Charles d'Aiguebelle

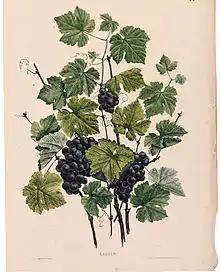

Charles d'Aiguebelle is noted for his single publication ""Homographie ... Choix de vingt Plantes indigènes et coloniales"" published in Paris in 1828 by Fain, and dedicated to the Duchess de Berry. The work consists of 20 hand-coloured lithographic and nature-printed plates by Bernard and d'Aiguebelle, each with accompanying text by L. Madale.